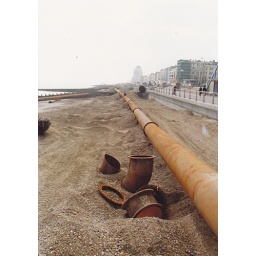
The shingle, with water as a carrier, was pumped along the beach in huge iron pipes.